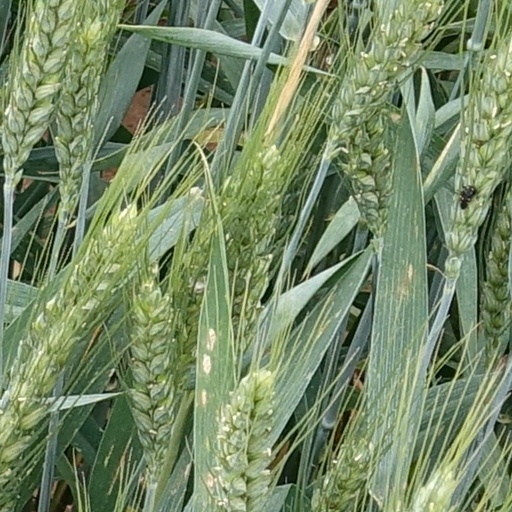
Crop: wheat